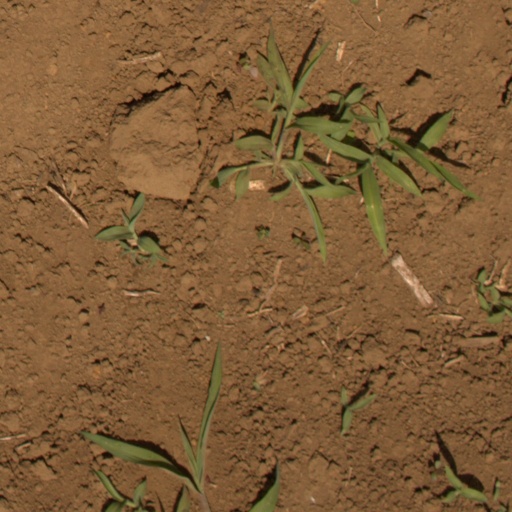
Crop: Jerusalem artichoke